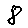
Label: 8